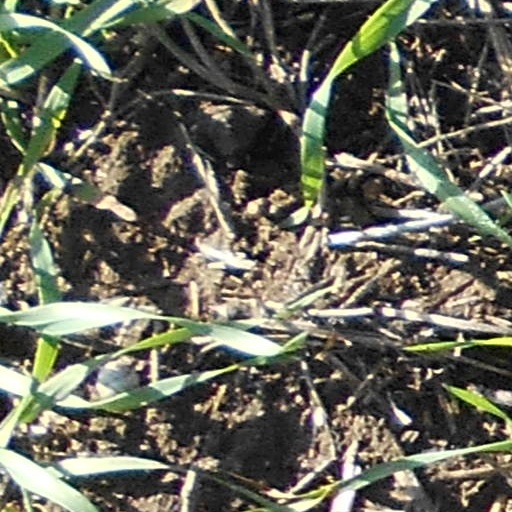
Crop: wheat